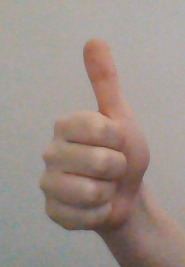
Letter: aleff